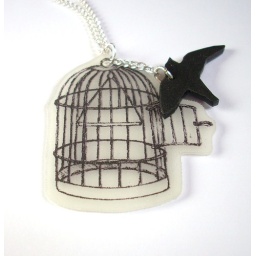
new bird design in black shrinkie (thanks lost :D)